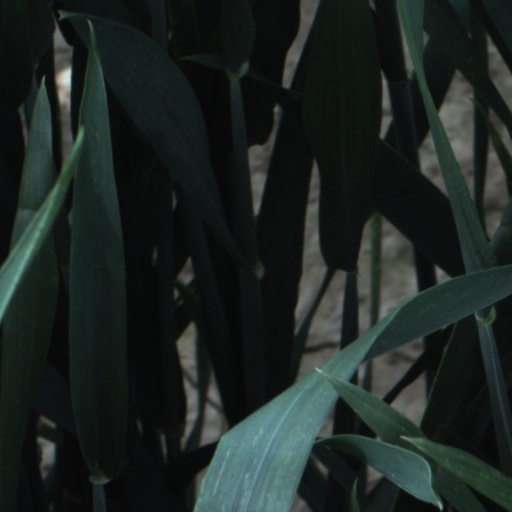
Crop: wheat